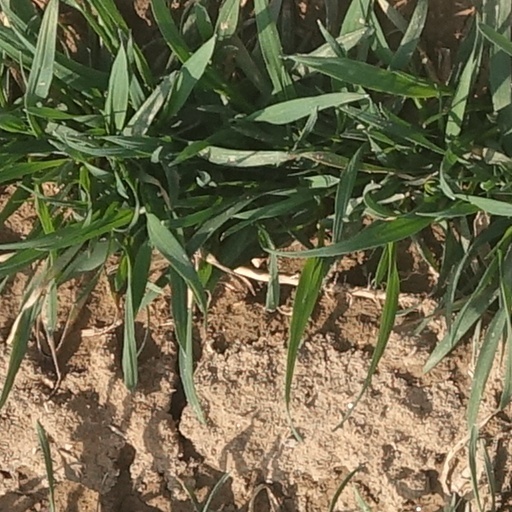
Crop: wheat